Daniel Nimham

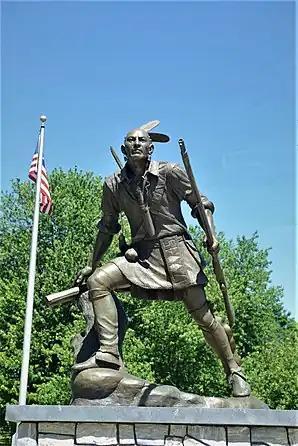
A statue of Daniel Nimham located in the Town of Fishkill, New York, which was commissioned by the Town in 2021. Sculptor Michael Keropian

Daniel Nimham (also Ninham) (c. 1726 – 1778) was the last sachem of the Wappinger people and an American Revolutionary War combat veteran. He was the most prominent Native American of his time in the lower Hudson Valley.